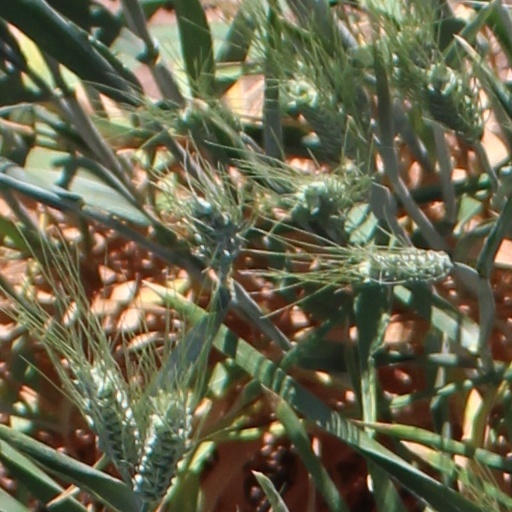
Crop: wheat